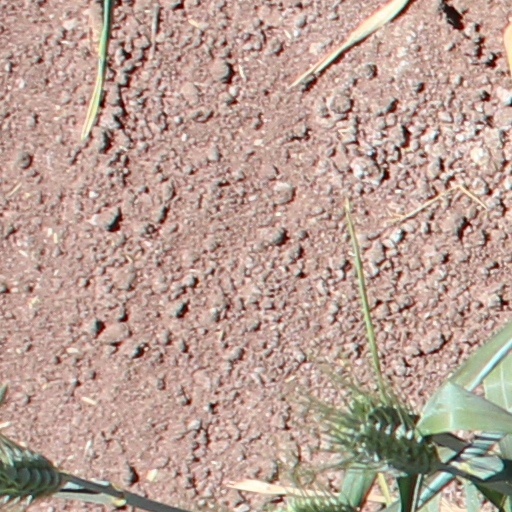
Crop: wheat